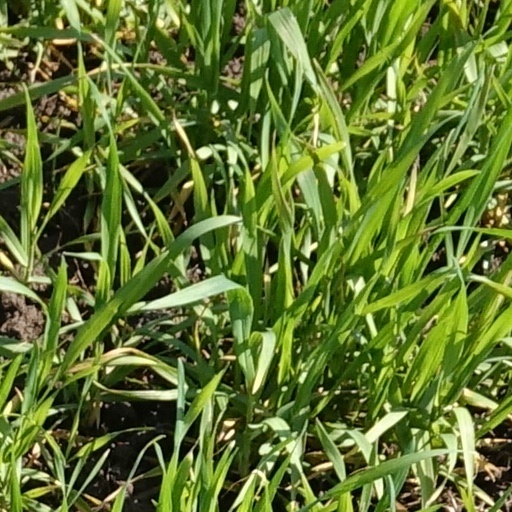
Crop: wheat